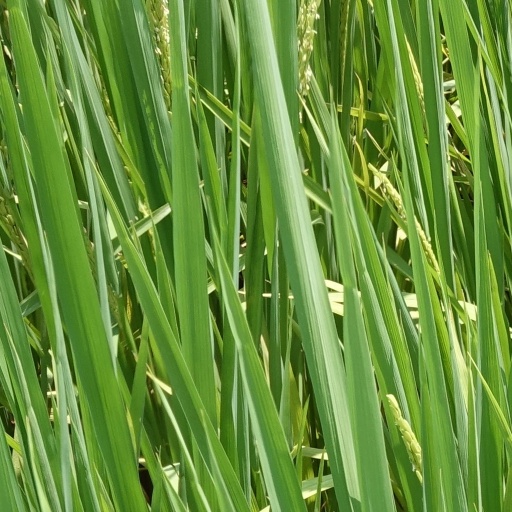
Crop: rice